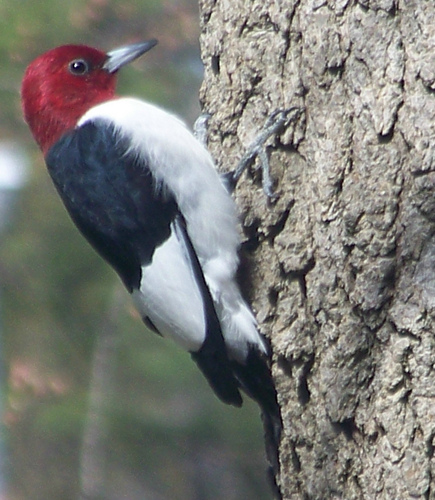
a bird has a red crown, a white breast and belly, and a long white wingbar.
this bird has a white belly and chest, black and white wings, and a red head with a long pointed beak.
this bird has a wedge like bill, a vibrant red head, white belly and feet, and a black back with a few white feathers.
this bird has a white belly and breast with a red ceown and long pointy bill.
a white breasted, black winged, red headed bird with a small sharp beak.
a colorful bird that has a deep red head, nape face nd throat, white covering its belly, and black and white wings.
this bird has a red crown and a belly and breast that is white.
this red headed bird has a white breast and belly with black wings that have thick white wingbars on the far end of the wings.
the bird has a red crown, white belly and white breast.
a small bird iwth a white belly and breast andblack wings and red head.
Species: Red Headed Woodpecker